Rene Almond

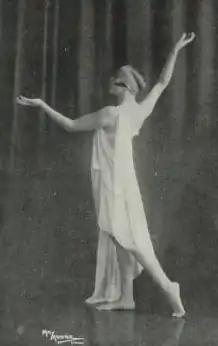
Irene Mulvany-Gray in a dance pose, from a 1927 Australian newspaper.

Her older sister Hilda Mulvany Gray was also a theatre professional, and they often lived, worked, taught, and traveled together. Both sisters were active in the Montreal Play-Reading Club in the 1940s.